Robin (character)

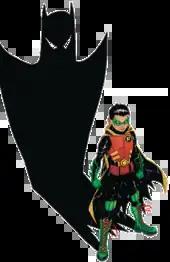
Damian Wayne on the cover of "Robin: Son of Batman" (vol. 1) #8 (January 2016), art by Patrick Gleason

Damian Wayne was the child of Bruce Wayne and Talia al Ghul, thus the grandson of the immortal Ra's al Ghul. Batman was unaware of his son's existence for years until Talia left Damian in his care. Damian was violent and lacking in discipline and morality, and was trained by the League of Assassins. Learning to kill at a young age, Damian's murderous behavior created a troubled relationship with his father, who vowed never to take a life.